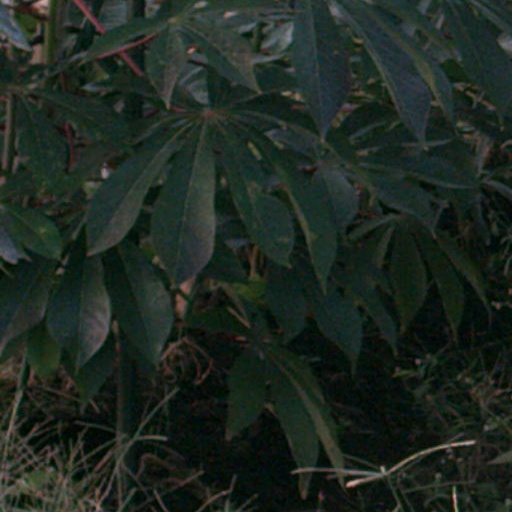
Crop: cassava